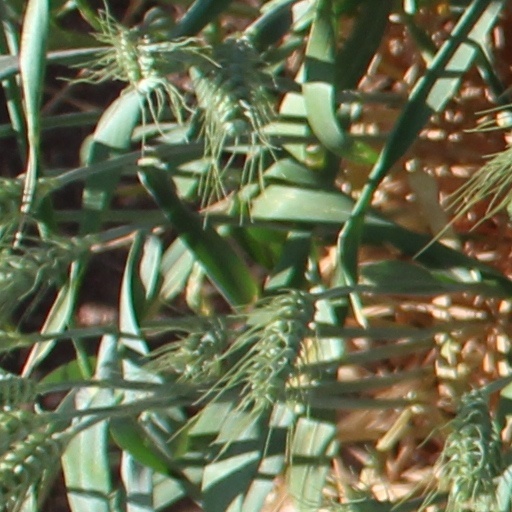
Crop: wheat